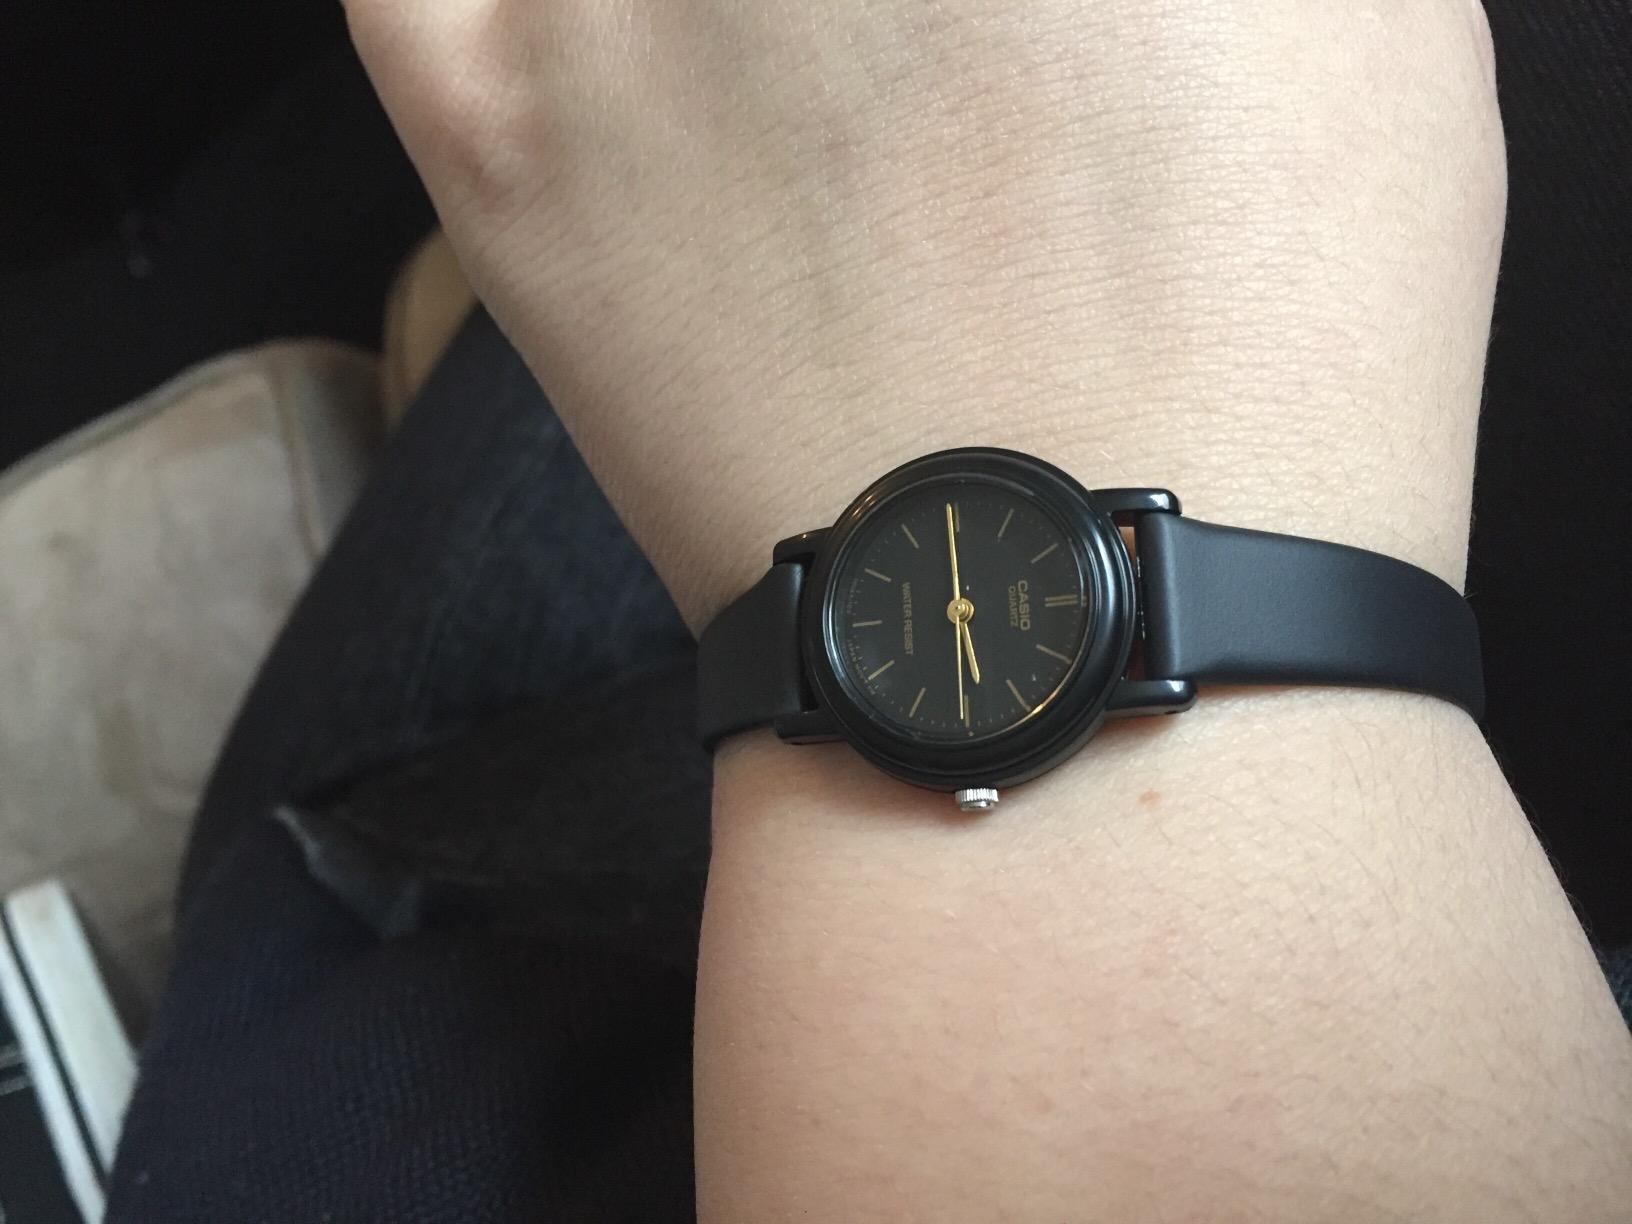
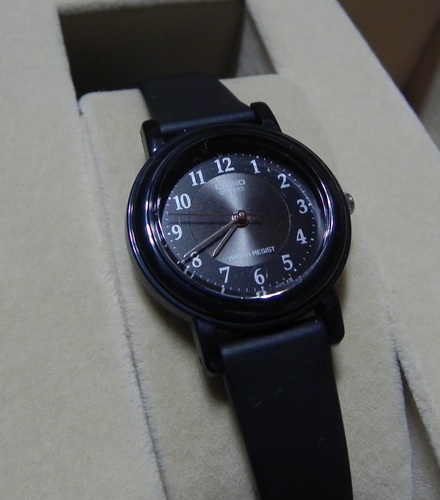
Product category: accessories_watch
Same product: no